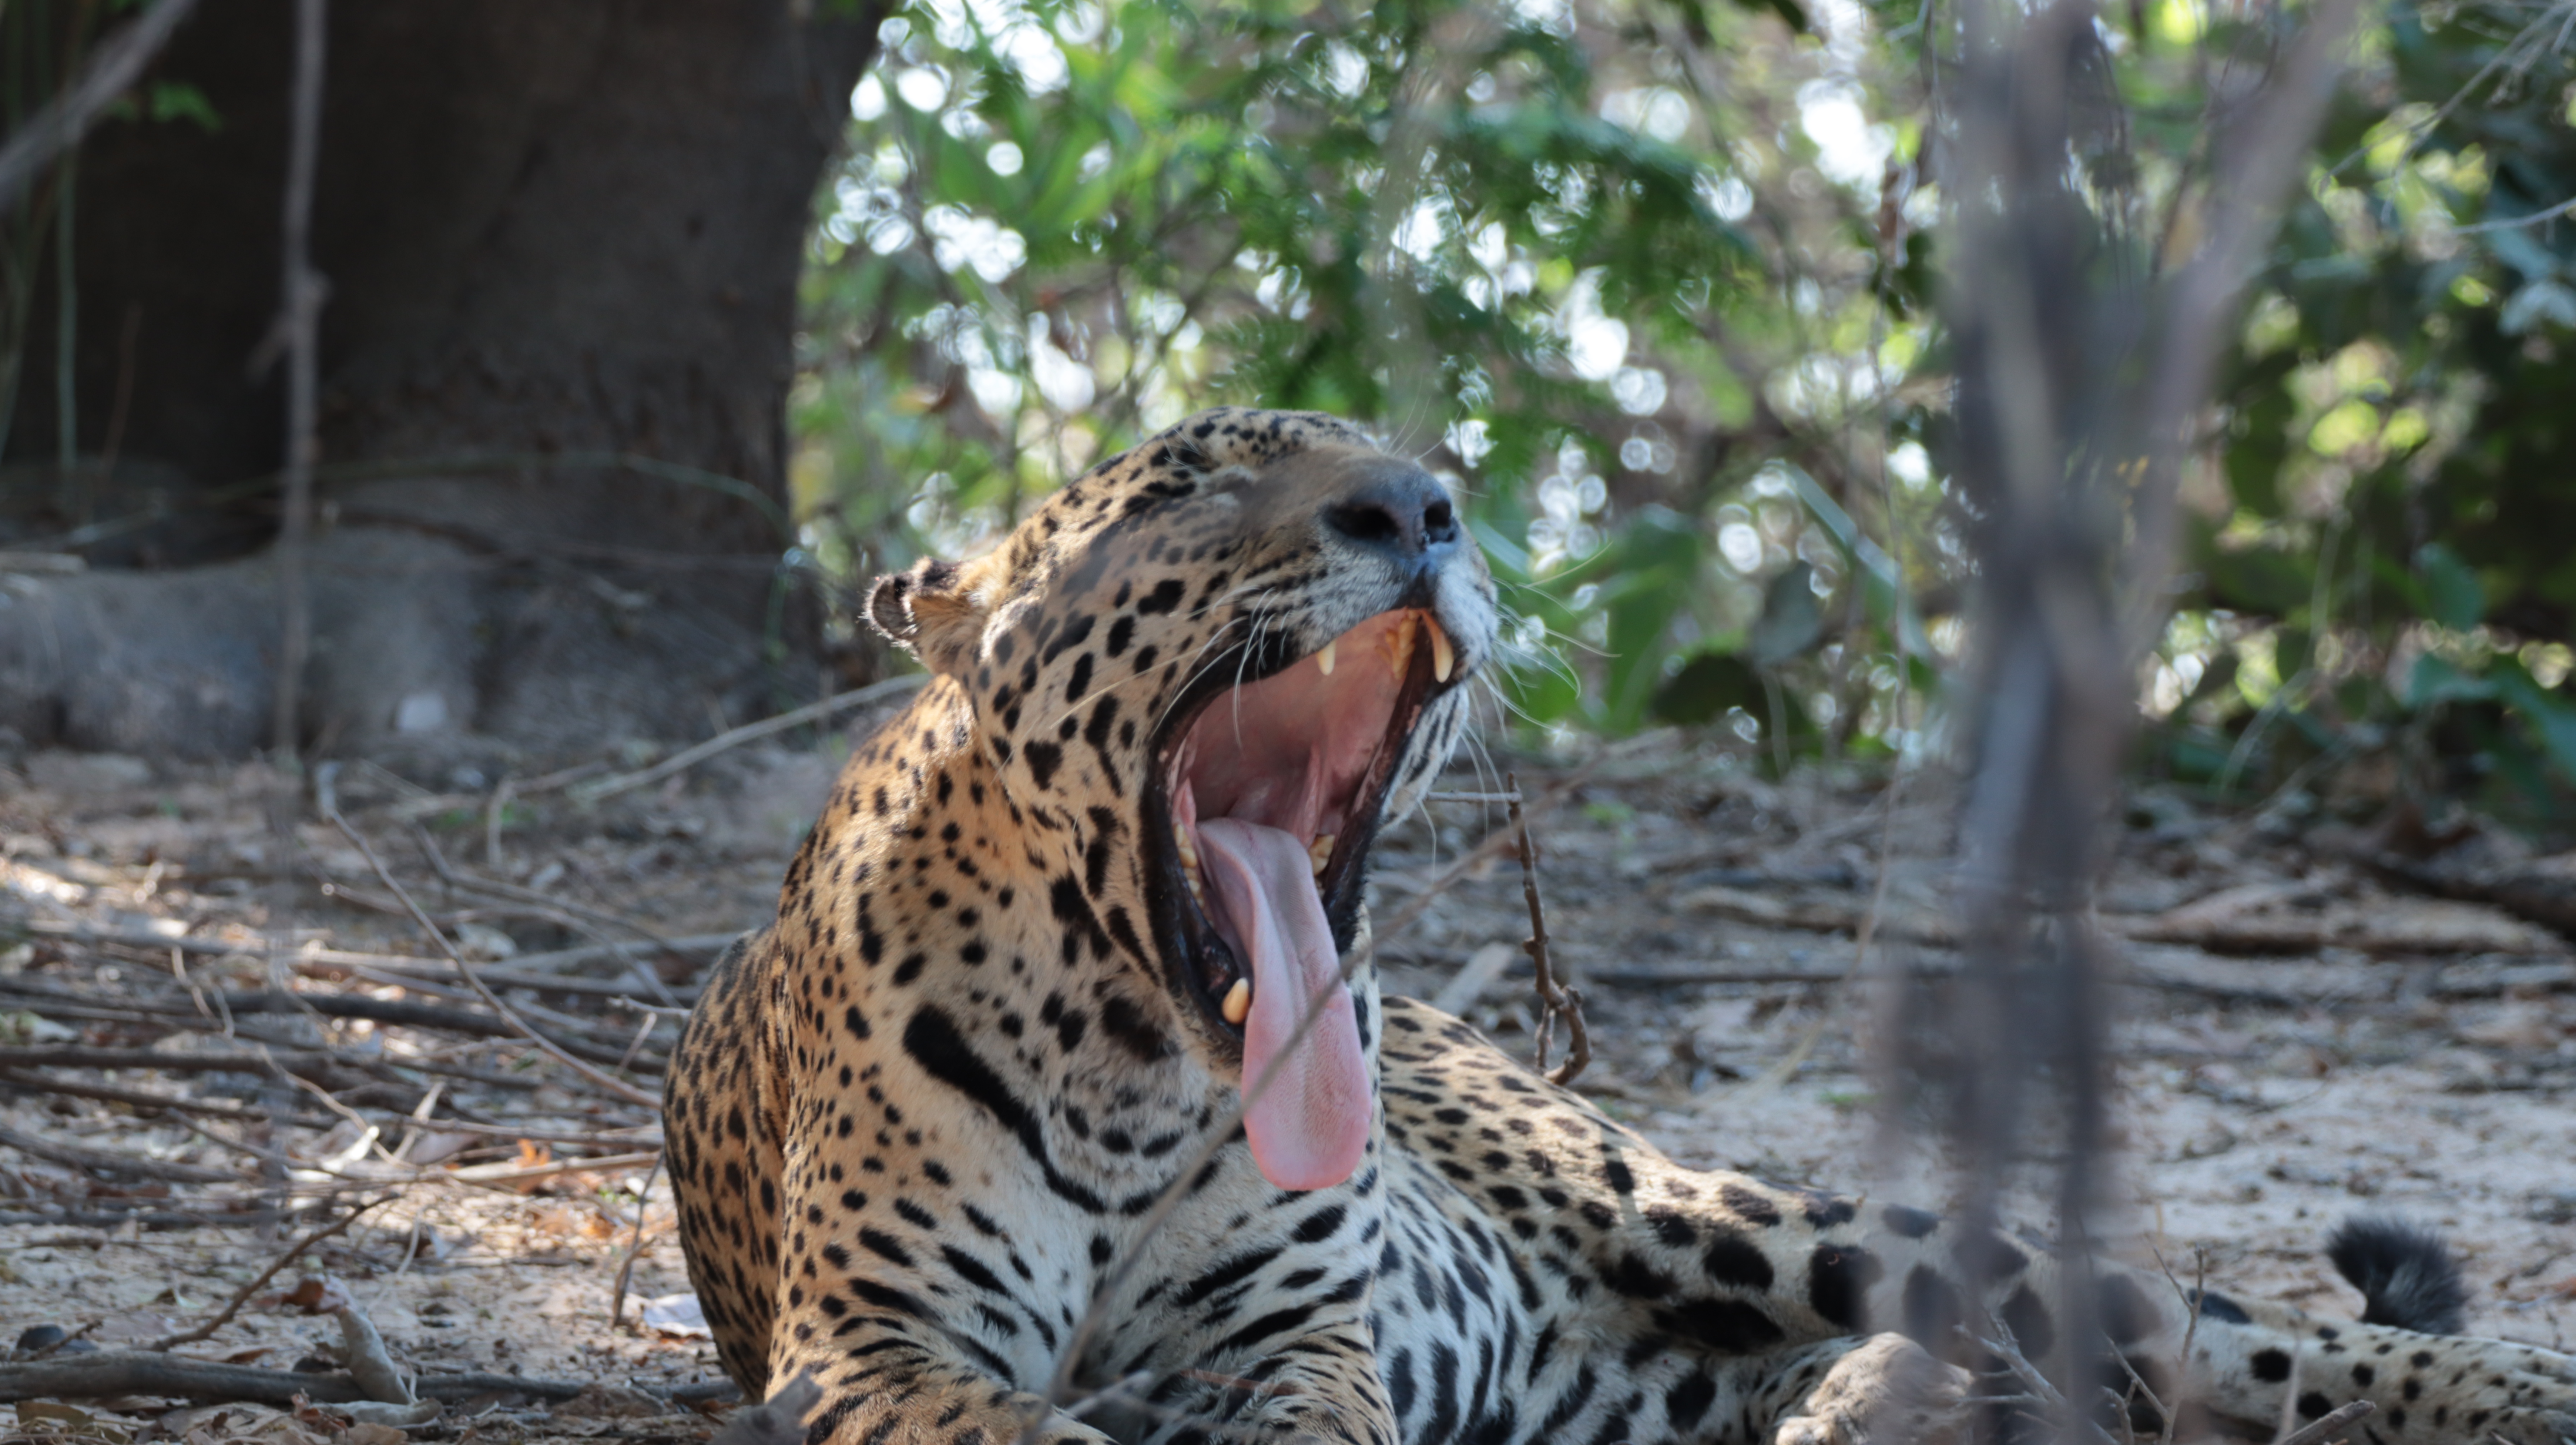
Jaguar: Kwang